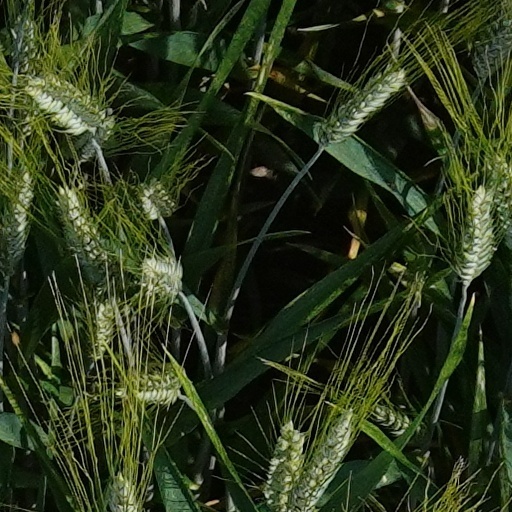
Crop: wheat